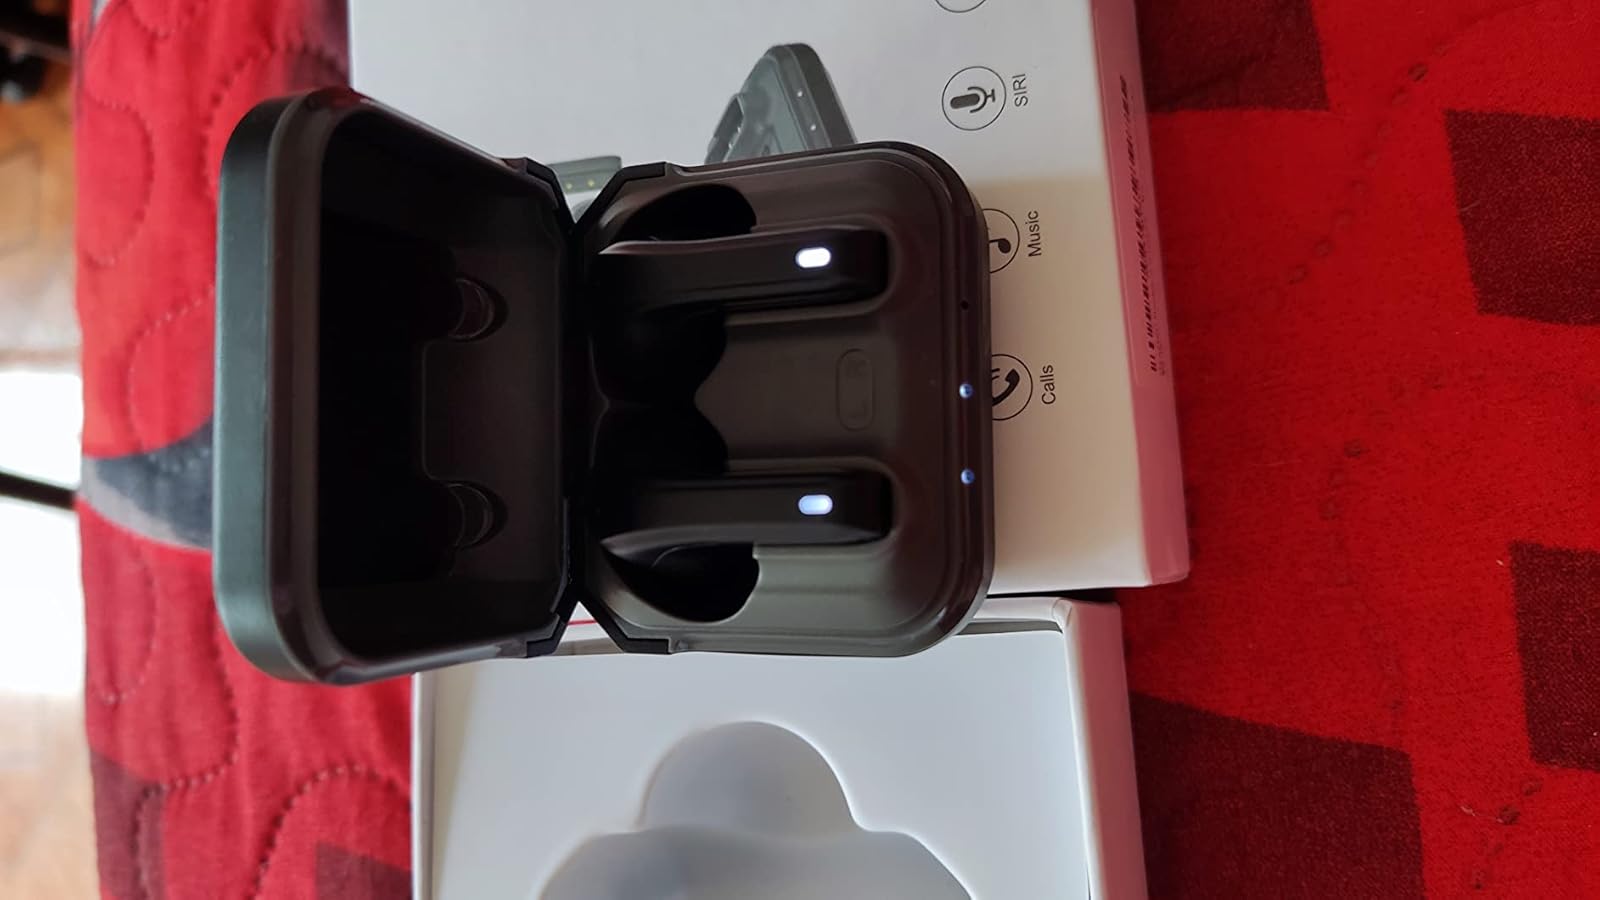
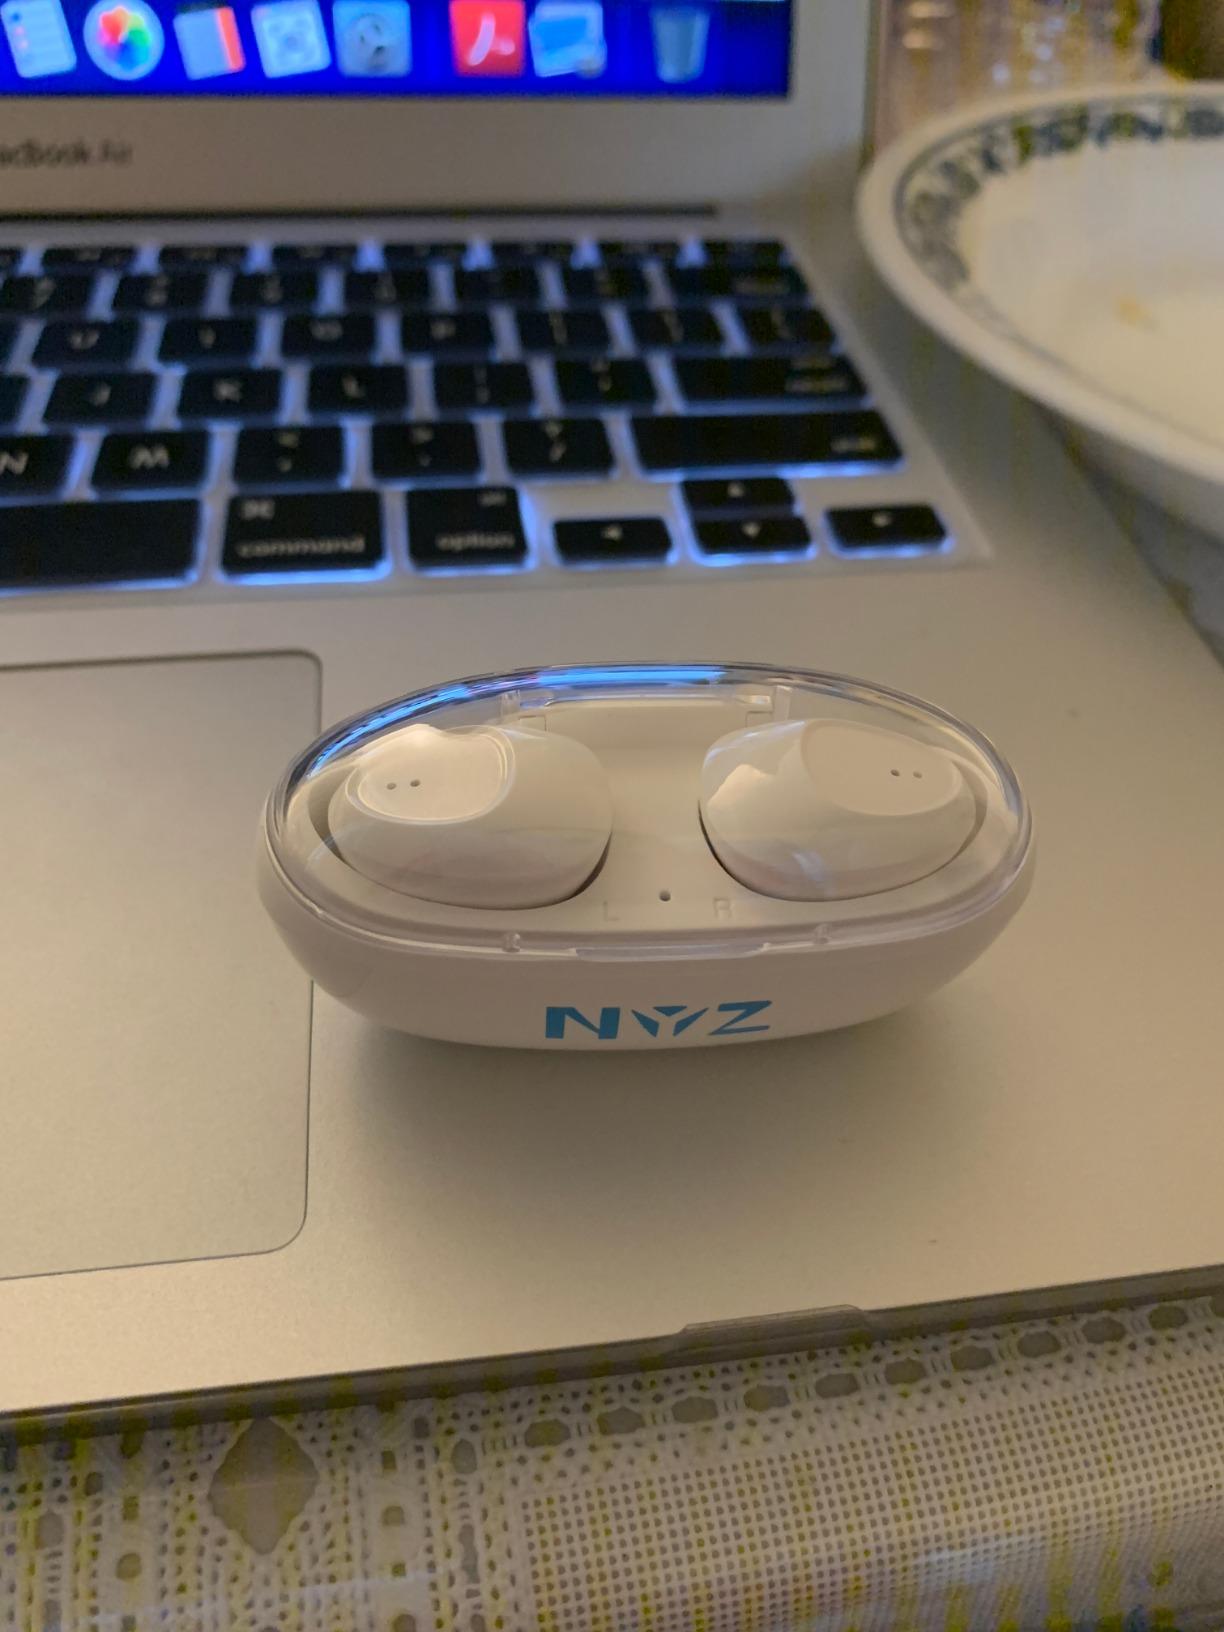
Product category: earbuds
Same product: no